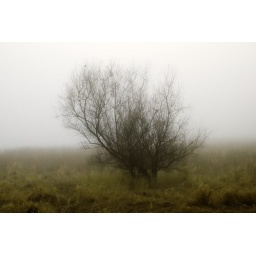
little bird in tree